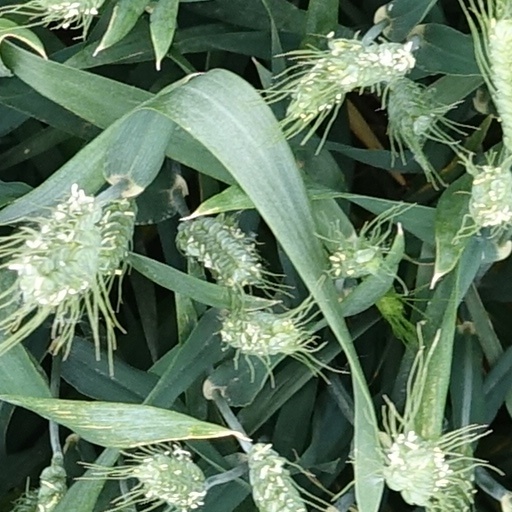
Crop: wheat